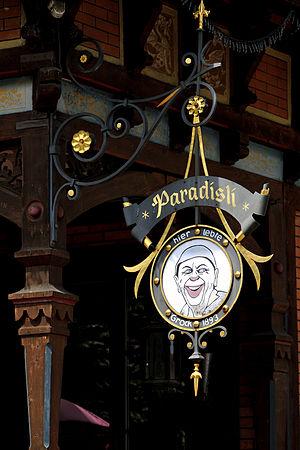
Charles Adrien Wettach, dit Grock, né le 10 janvier 1880 à Loveresse, Jura bernois, mort le 14 juillet 1959 à Imperia, Italie, est un clown suisse.